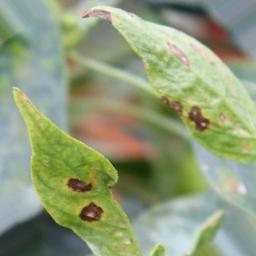
Label: cercospora